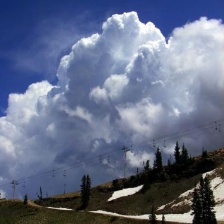
Cloud type: Cumulonimbus